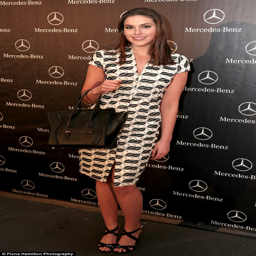
chic : person looked streamlined in a black and white patterned dress